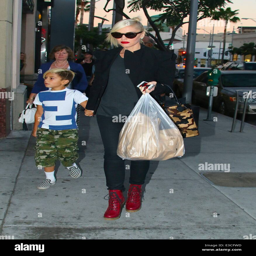
person walking in cherry red boots and carrying a large see through shopping bag